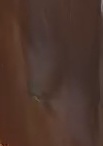
Face region: eyes (orbital_tightening_and_eye_area)
Pain indicator: obviously_present